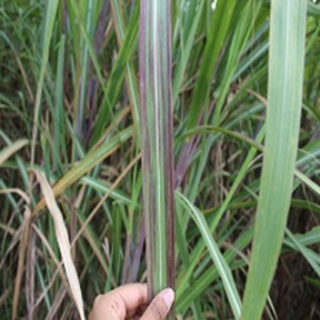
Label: sugarcane_bacterial_blight